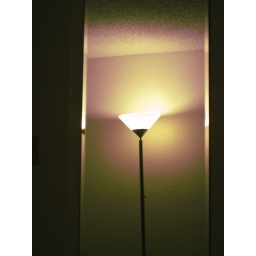
reflection of bedroom lamp in mirror